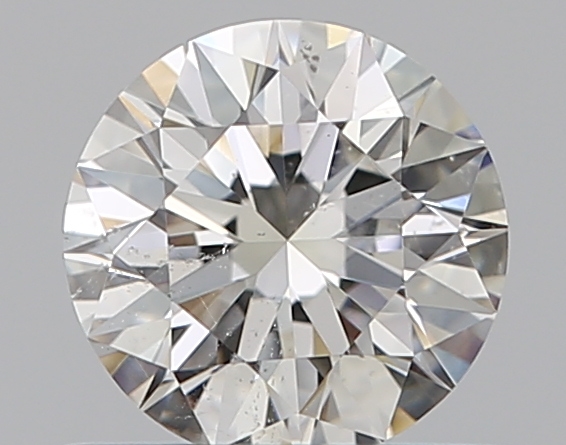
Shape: round
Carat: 0.55
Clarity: SI2
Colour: I
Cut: EX
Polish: EX
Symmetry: EX
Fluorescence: M
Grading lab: GIA
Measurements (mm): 5.23 x 5.27 x 3.29